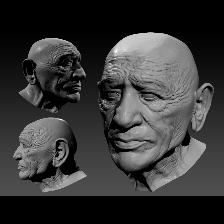
Label: Human